Majestic-class battleship

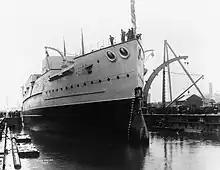
"Caesar" fitting out at Portsmouth

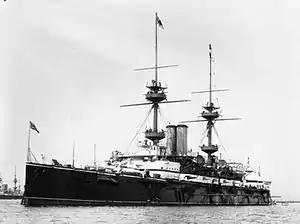
"Magnificent" in 1899

"Majestic", "Magnificent", "Jupiter", "Mars", "Prince George", and "Hannibal" served in the Channel Fleet from their commissioning, with "Magnificent" as the flagship from 1895. They were present at the Diamond Jubilee for Queen Victoria in June 1897 and took part in the Coronation Review for King Edward VII in August 1902, along with "Hannibal". "Caesar" and "Illustrious" instead went to the Mediterranean Fleet, remaining there until 1903 and 1904, respectively, when they returned to Britain to join their sisters in the Channel Fleet. "Victorious" served briefly in the Mediterranean Fleet in 1897 before being transferred to the China Station in 1898, remaining there until 1900. The ship then returned for another stint in the Mediterranean Fleet from 1900 to 1903, and in 1904 she joined her sisters in the Channel Fleet. In 1906, "Majestic" was paid off; the following year she and "Magnificent" were recommissioned into the Nore Division. At the same time, "Caesar", "Victorious", and "Mars" went to the Devonport Division, while "Hannibal", "Prince George", "Jupiter", and "Illustrious" went to the Portsmouth Division.